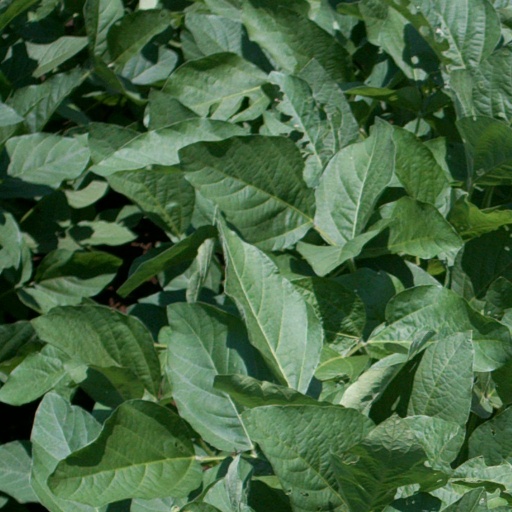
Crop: soybean